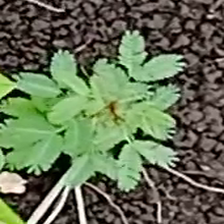
Weed species: Dwarf_cassia_(Chamaecrista pumila)